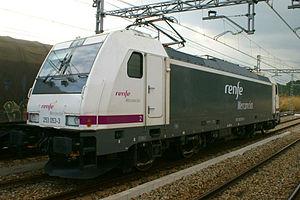
La série 253 de la Renfe est une série de 100 locomotives électriques de type TRAXX de 3ᵉ génération livrées par Bombardier à partir de 2008.